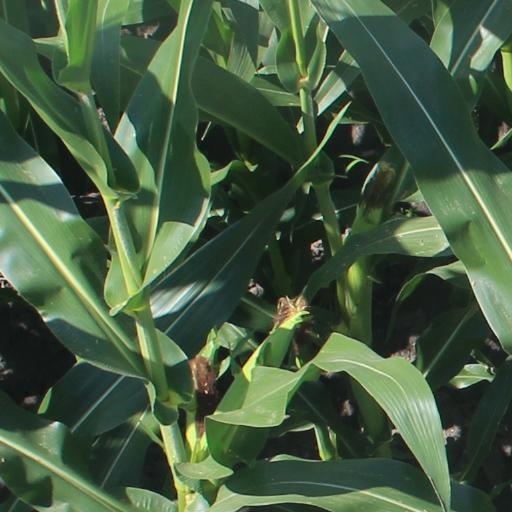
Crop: maize; corn